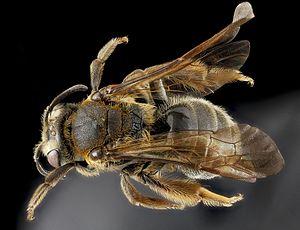
L'Andrène des Appalaches est une espèce d'andrènes de la famille des Andrenidae. Cette espèce est présente en Amérique du Nord.